Jack Hill (politician)

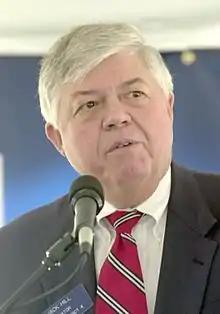
Hill speaking in Reidsville in 2010

Jack S. Hill (July 15, 1944 – April 6, 2020) was an American politician. A member of the Republican Party, he represented Georgia's 4th District in the Georgia State Senate. At the time of his death, he was the longest-serving Georgia State Senator.